Windermere Lake Cruises

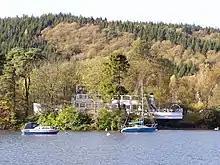
"Swan" on the slipway at Lakeside

The headquarters of Windermere Lake Cruises is near the ferry pier at Bowness-on-Windermere, whilst the boats are maintained on a slipway at Lakeside and a dry dock at Waterhead. The fleet of 17 passenger carrying vessels comprises four larger ships, usually referred to as steamers although all are now diesel/ diesel electric powered, and a number of smaller launches. There is also a large number of self drive hire boats. They operate a number of services, including: